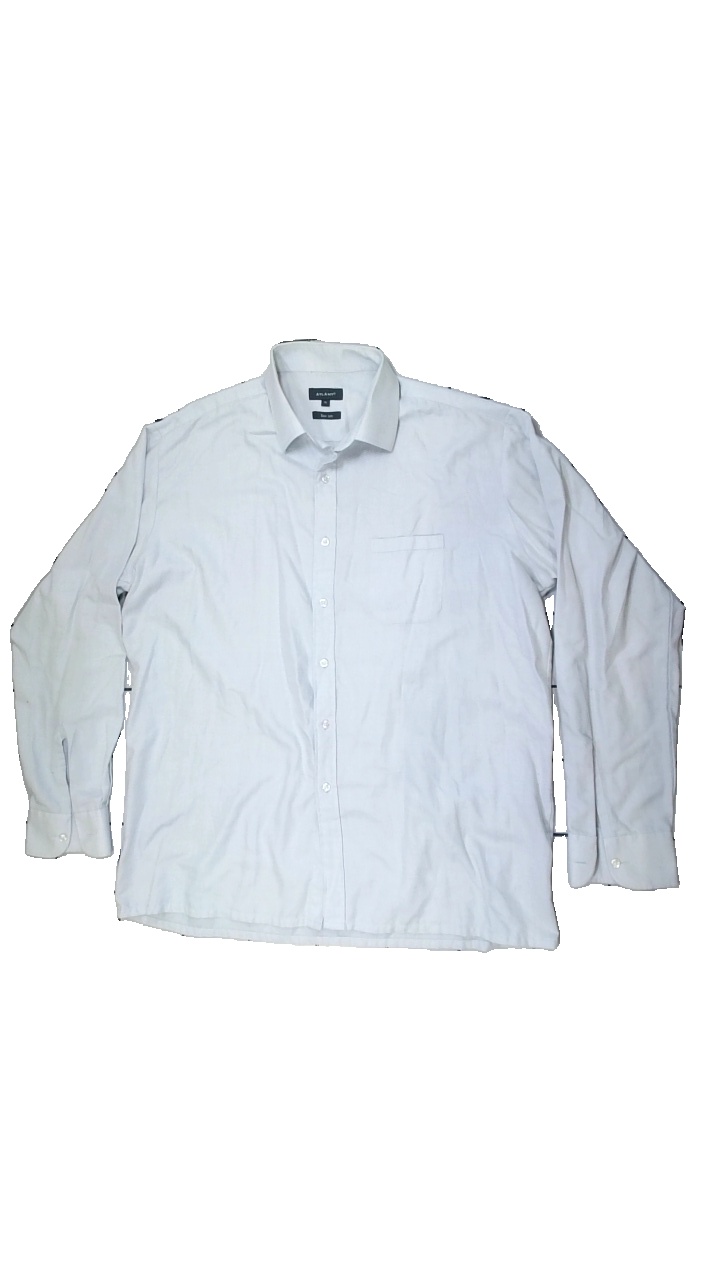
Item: Shirt (Men)
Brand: Atlant (dressman)
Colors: White, Blue
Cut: Regular
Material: Unknown, no match
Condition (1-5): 2
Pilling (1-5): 4
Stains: Minor
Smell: Minor
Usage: Export
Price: <50